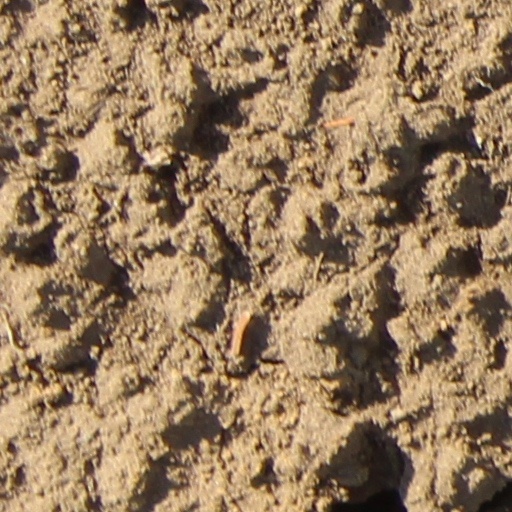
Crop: wheat